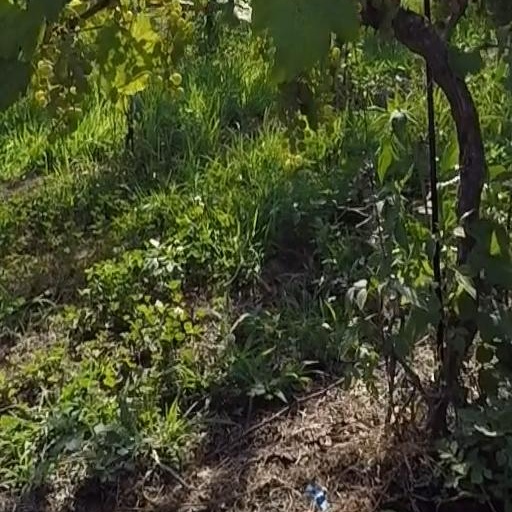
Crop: grape